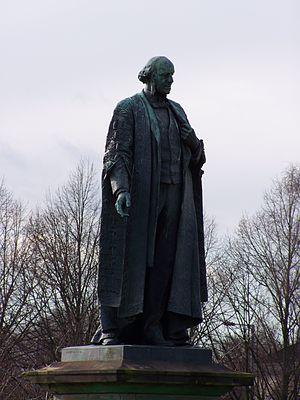
Henry Austin Bruce, 1ᵉʳ baron Aberdare, est un homme politique britannique, membre du parti Libéral, ministre de l'Intérieur et Lord Président du Conseil.